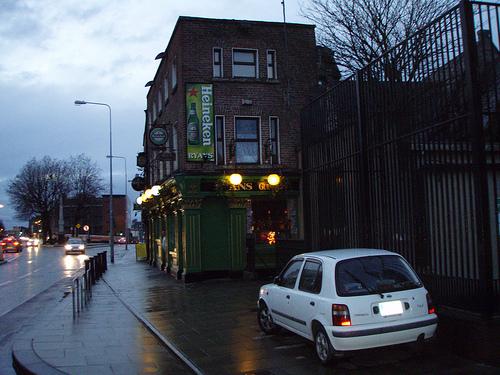
Weather: rain or strom